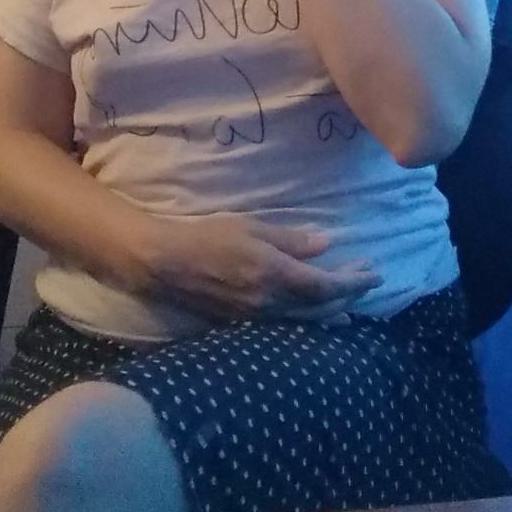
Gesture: no_gesture